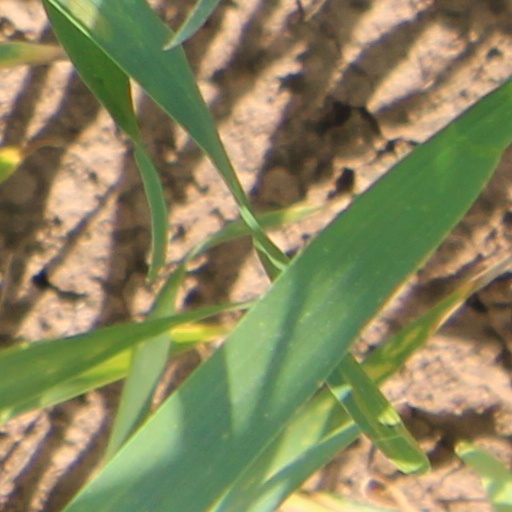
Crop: wheat